Question: Please indicate a possible affordance area of the knife that can be used for holding
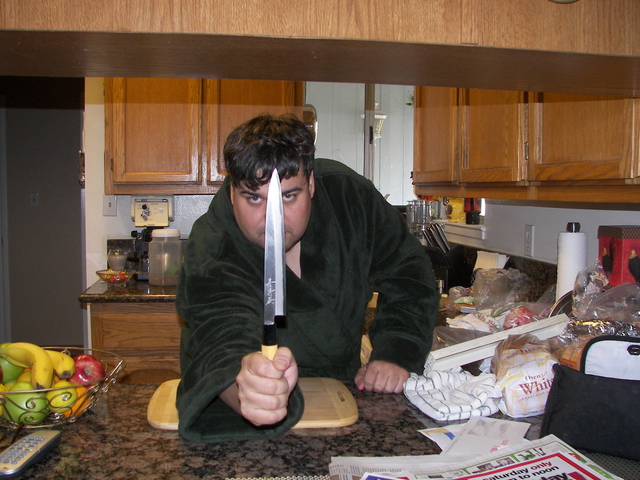
Answer: [259.5, 325.5, 286.5, 420.5]